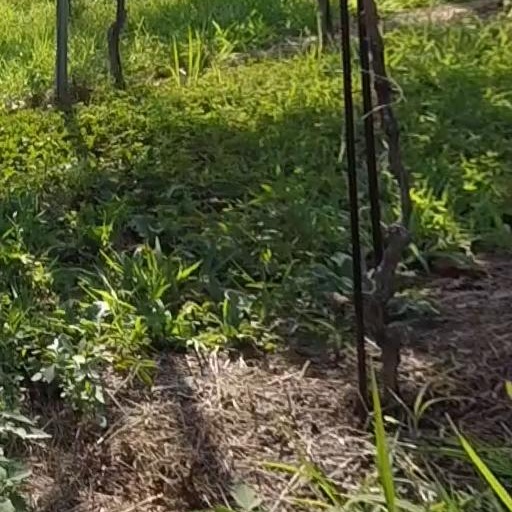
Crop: grape